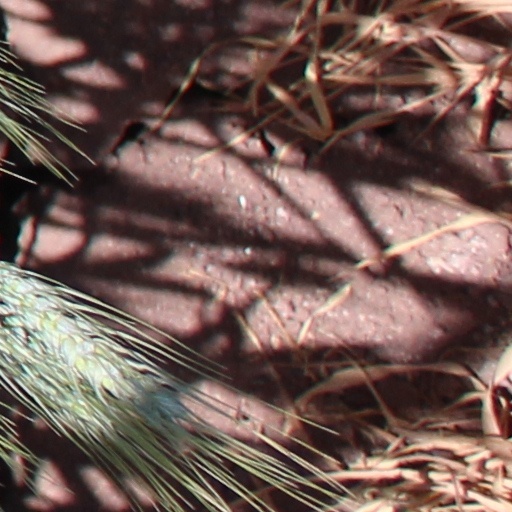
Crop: wheat